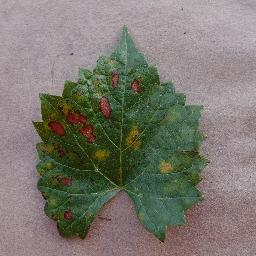
Label: Grape___Esca_(Black_Measles)